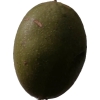
Label: nut